Ninjago: Master of the Mountain

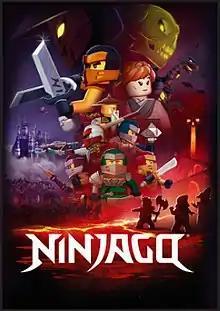
"Master of the Mountain" poster

Master of the Mountain is the thirteenth season of the animated "Ninjago" television series (titled "Ninjago: Masters of Spinjitzu" before the eleventh season). The series was created by Michael Hegner and Tommy Andreasen. The season aired from 13 September to 25 October 2020, following the twelfth season titled "". It is succeeded by "".